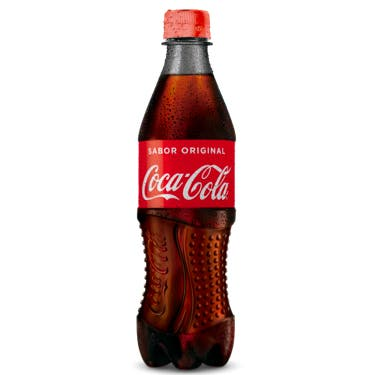
A Coca cola soda in a 450-milliliters plastic bottle